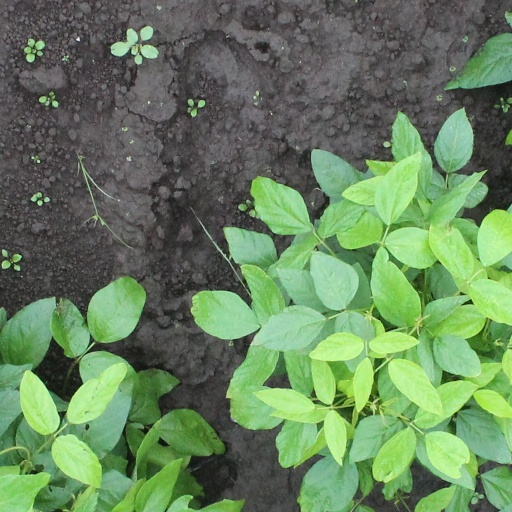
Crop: soybean